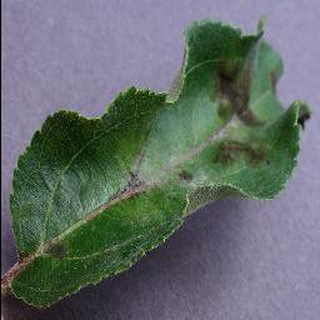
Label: apple_apple_scab